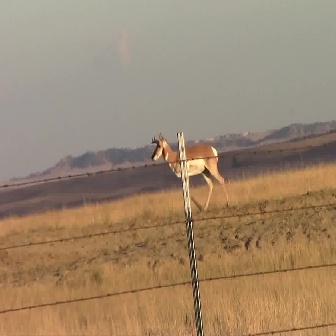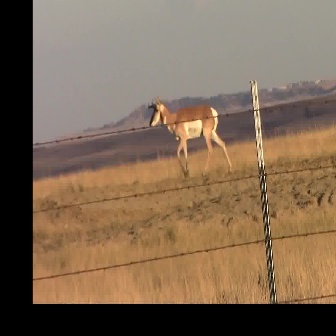
  Please identify the target specified by the bounding box [150,132,229,211] in the first image and locate it in the second image. Return the coordinates in [x_min,y_min,x_max,y_max] format.
Answer: [148,94,231,178]